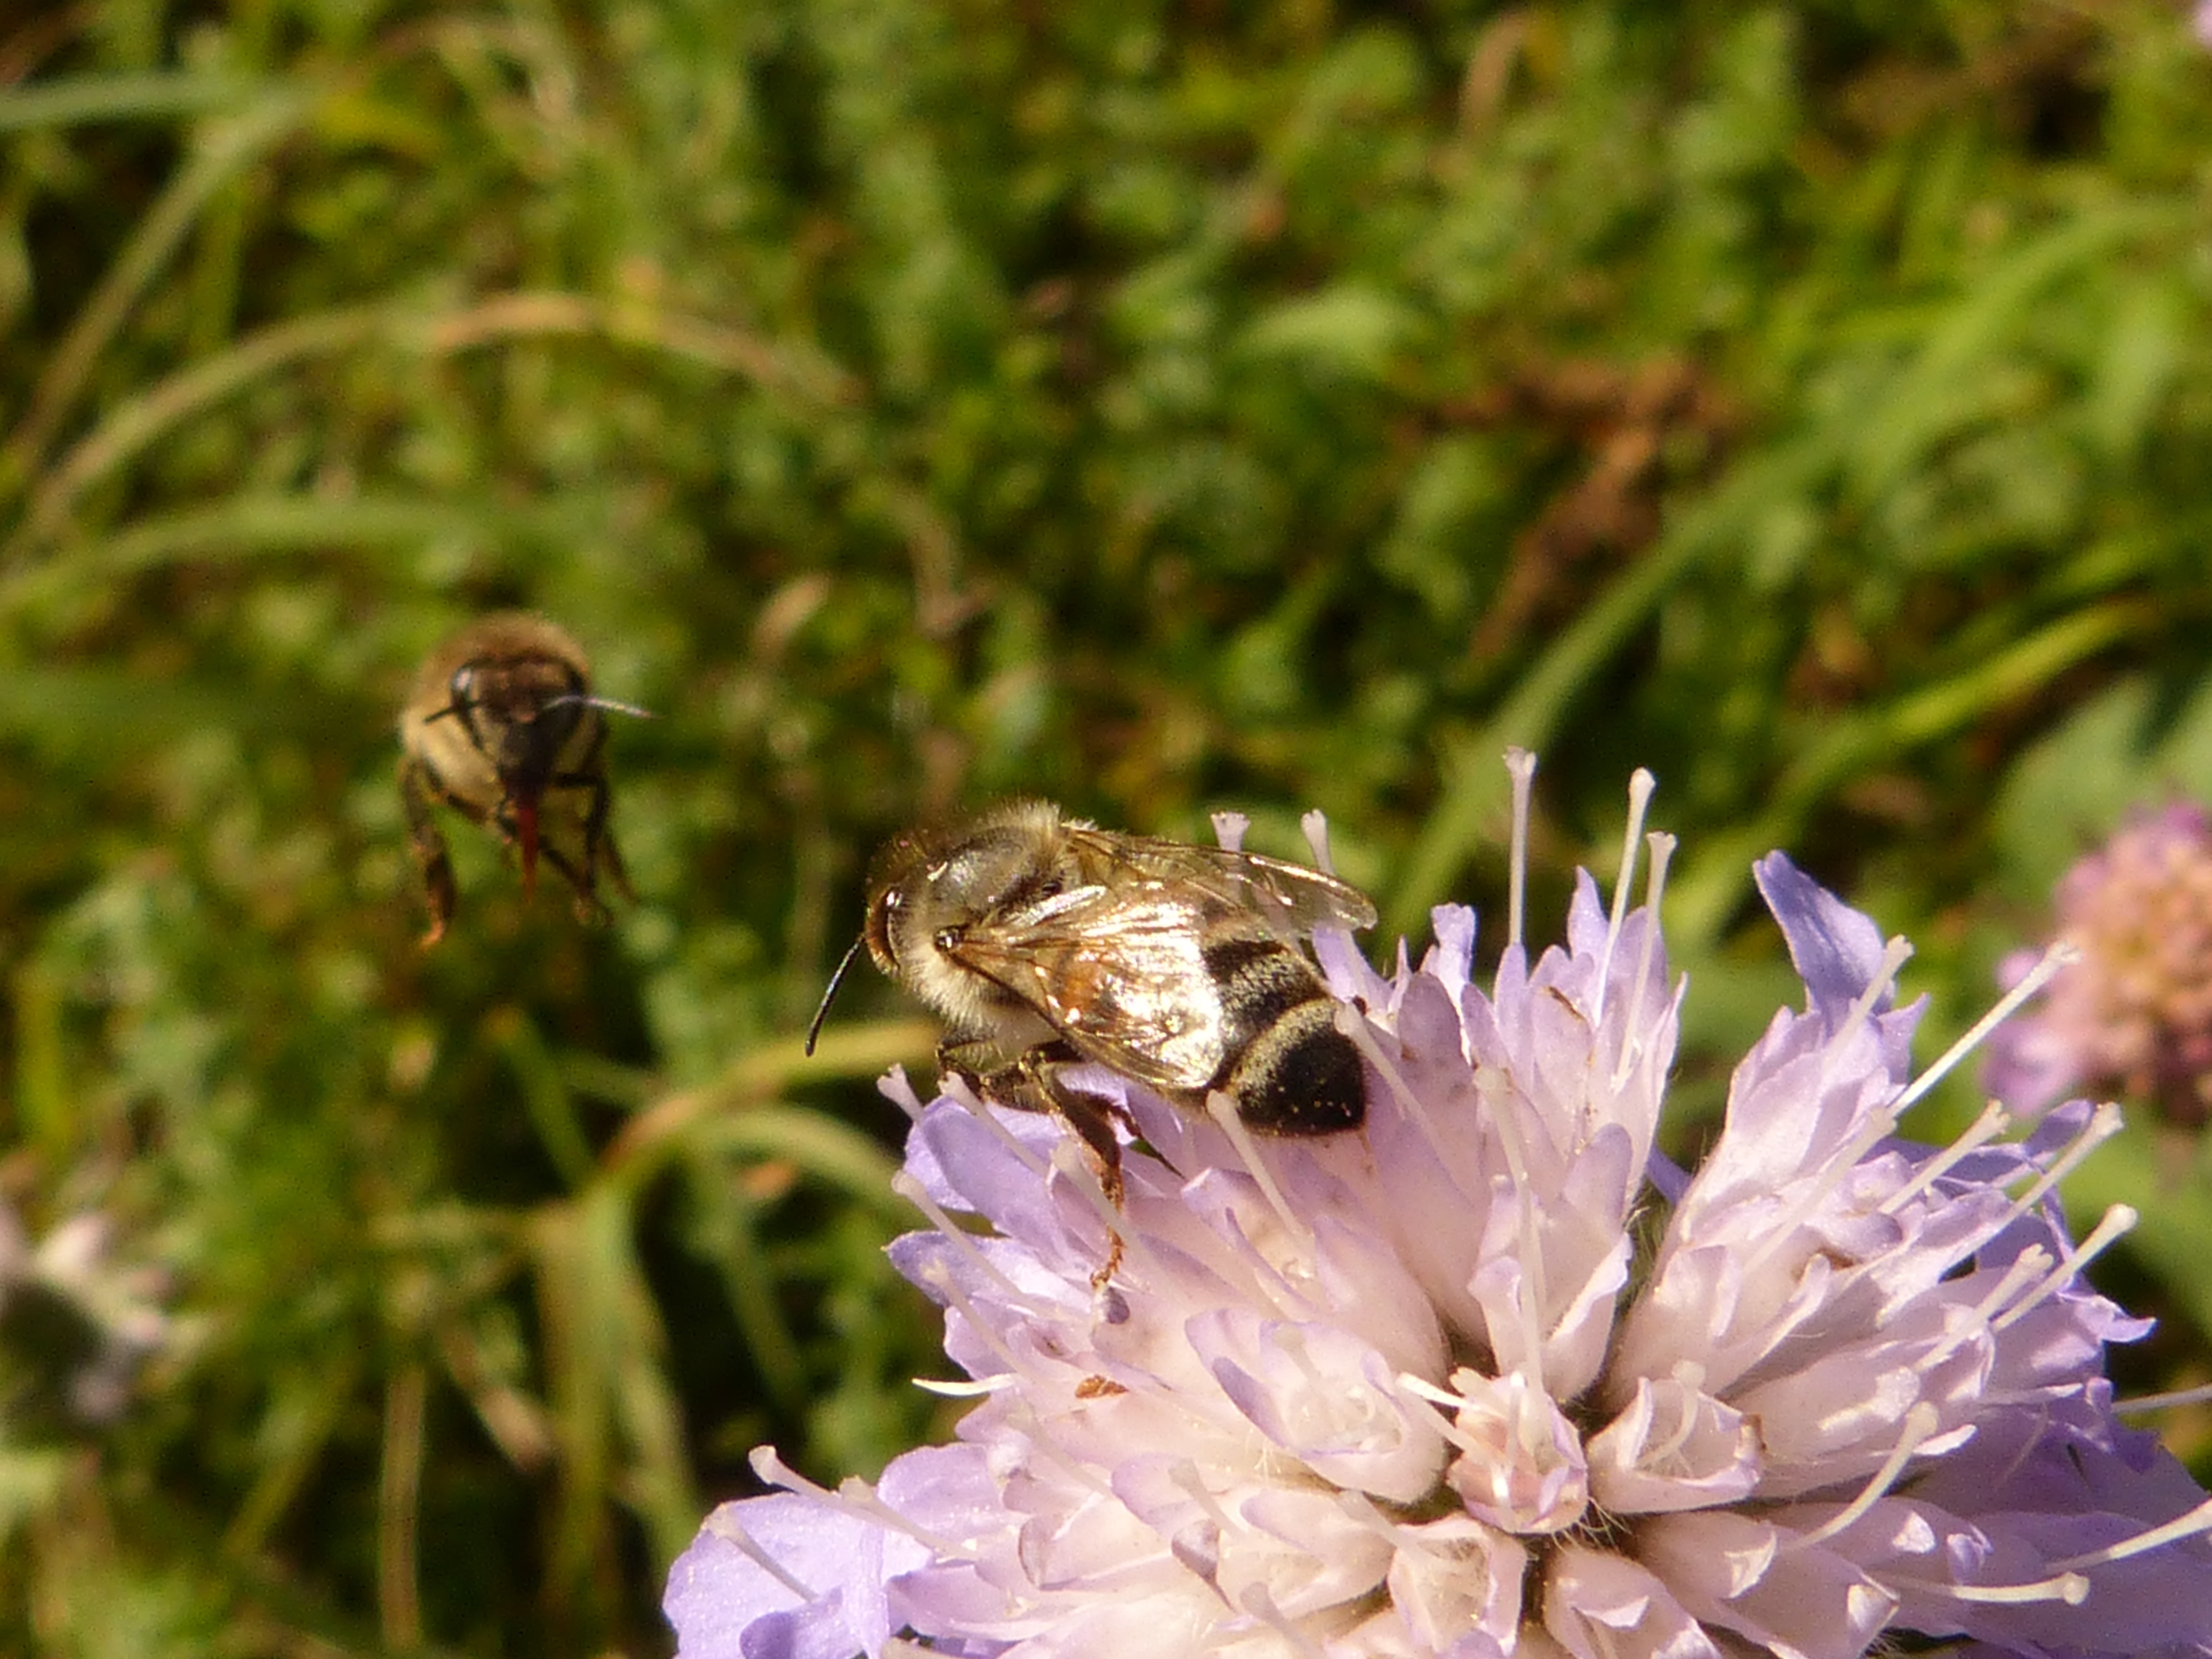
nature, blossom, plant, flower, bloom, animal, honey, pollen, insect, botany, flora, fauna, invertebrate, wildflower, bee, nectar, hymenoptera, macro photography, honey bee, pollinator, apis mellifera, membrane winged insect